Guo Jingjing

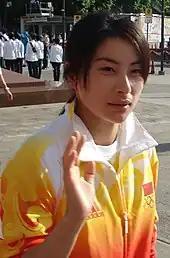
Guo at the 2008 Summer Olympics in Beijing

She took up diving when she was six years old at the Baoding Training Base. She started training in competitive diving in 1988, and was selected to dive for the Chinese national team in 1992. Guo first competed at the Olympics in 1996. Had she duplicated her performances from many other events, including the 1995 Chinese Nationals, 1995 Dive Canada, or 1996 Chinese Olympic Trials, she would have easily won gold ahead of teammate Fu Mingxia, but had a disastrous final, missing all 5 dives, and finished in 5th place. Her coach leading up to the 2008 Olympics was Zhong Shaozhen.